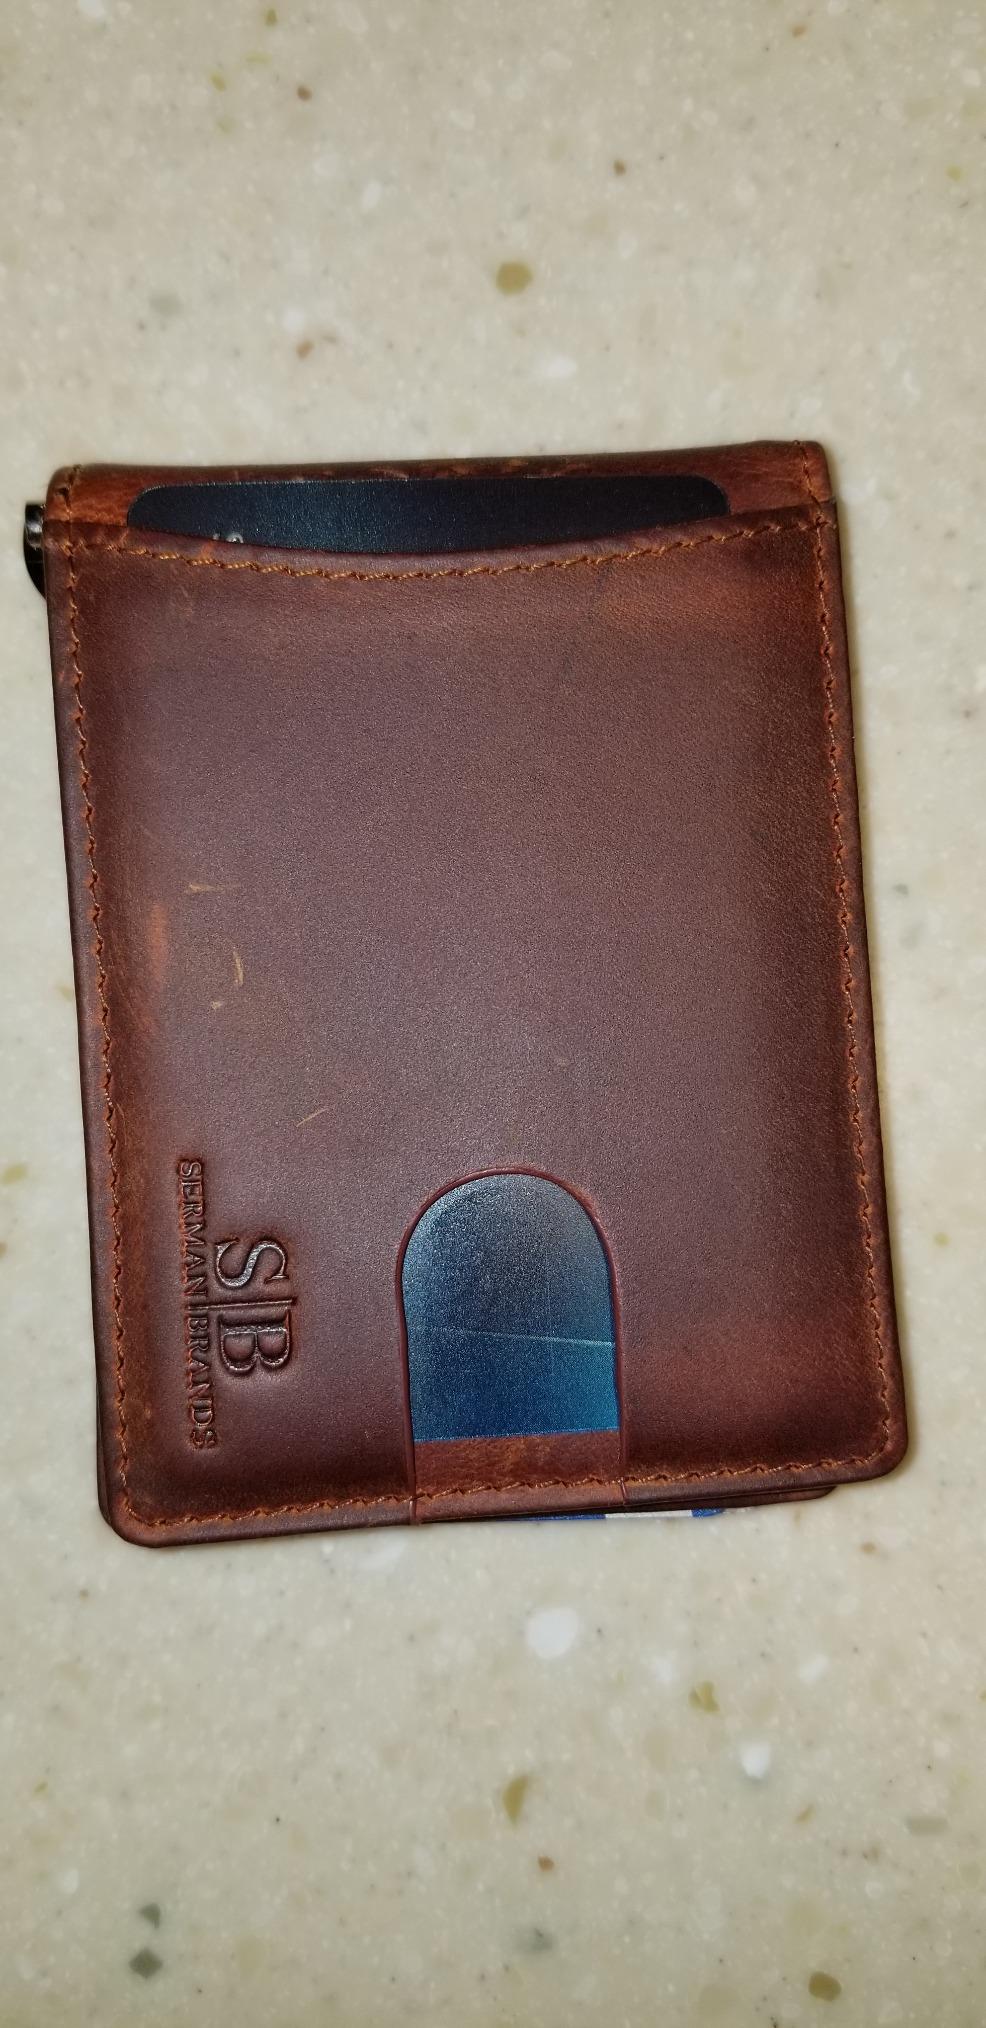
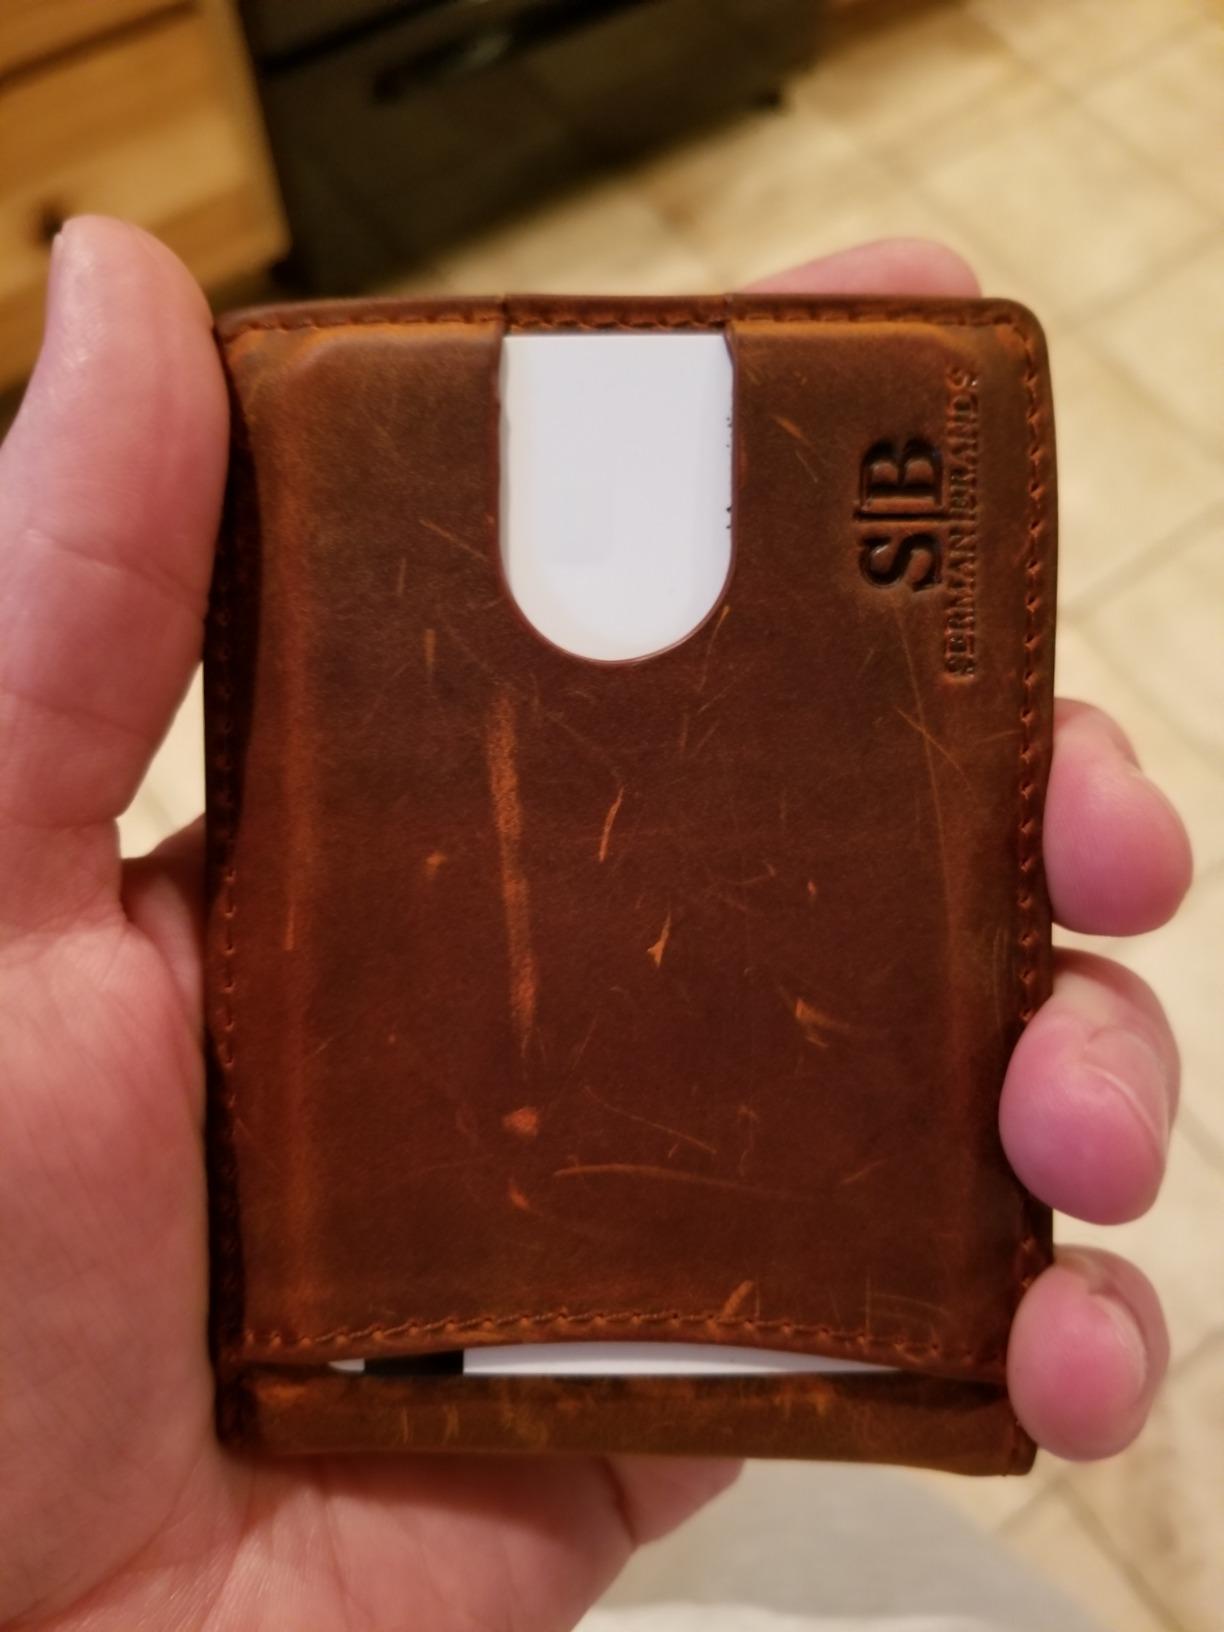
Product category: accessories_wallet
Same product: yes